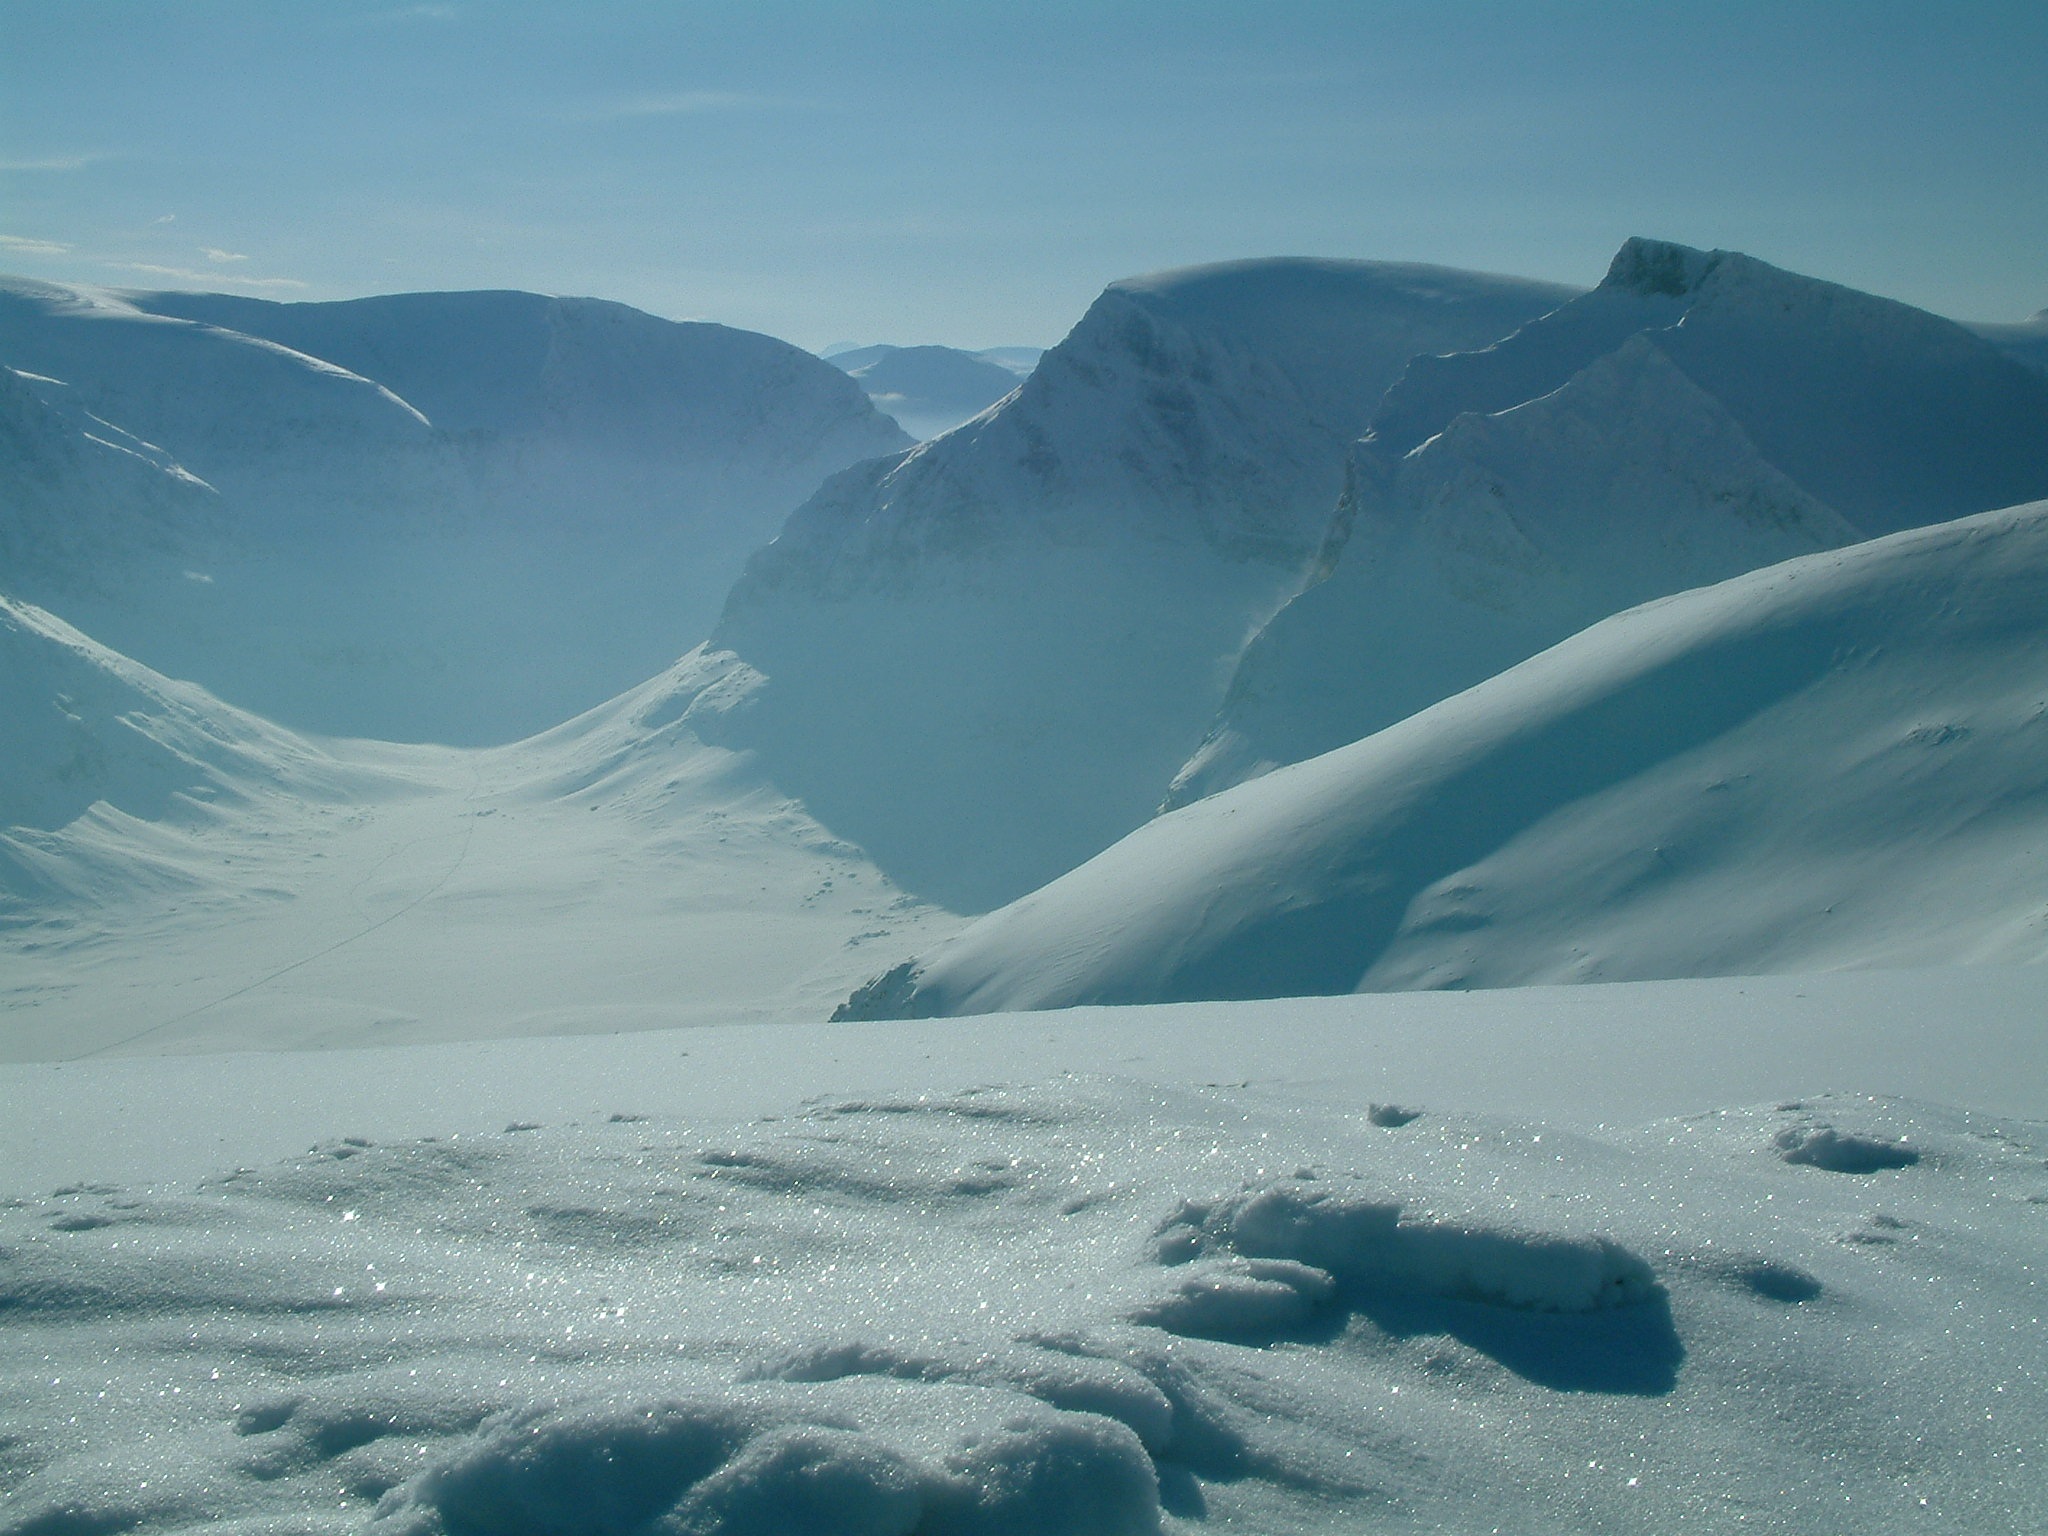
mountain, snow, cold, winter, mountain range, ice, glacier, weather, arctic, iceberg, mountains, plateau, landform, arctic ocean, geographical feature, mountainous landforms, glacial landform, geological phenomenon, ice cap